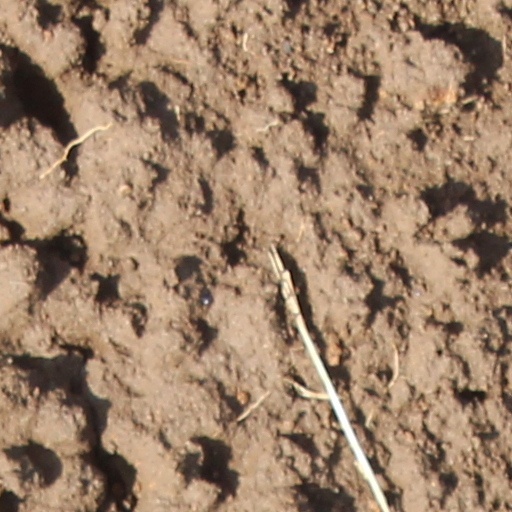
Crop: wheat